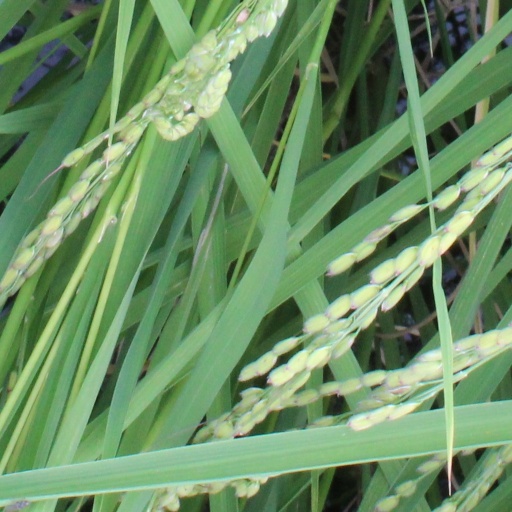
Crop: rice